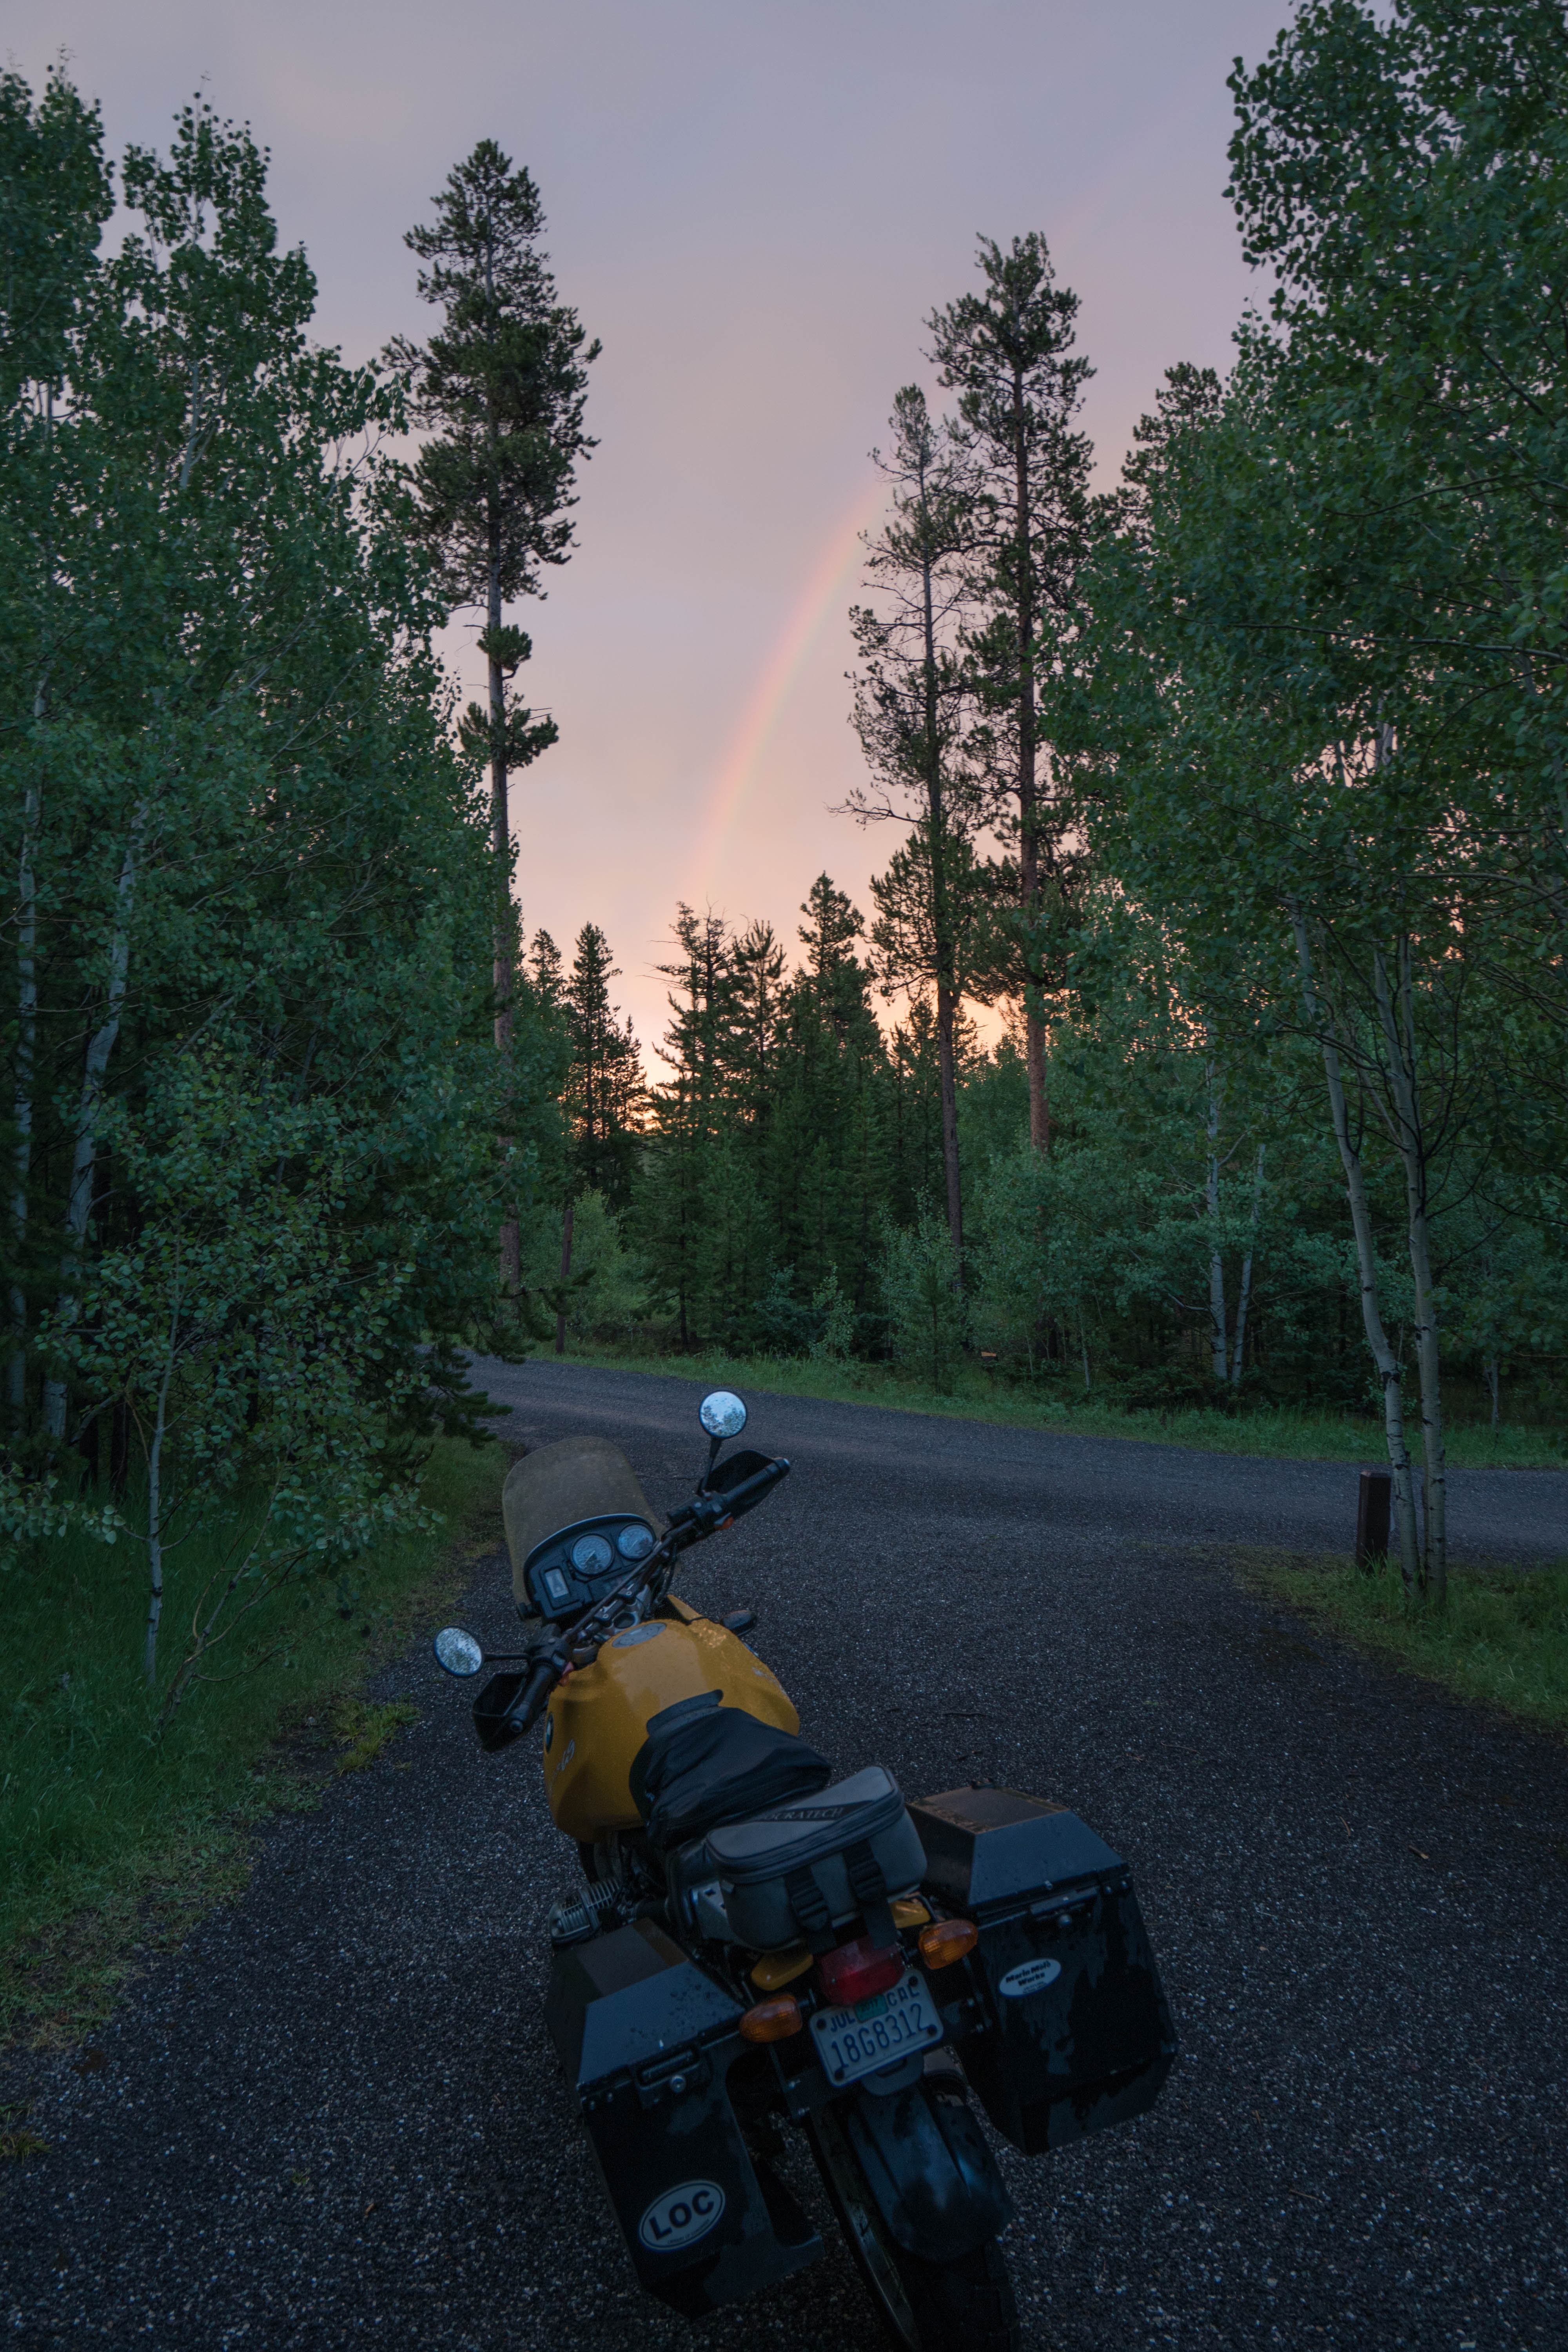
tree, grass, light, road, sunlight, morning, leaf, evening, vehicle, autumn, season, infrastructure, woody plant